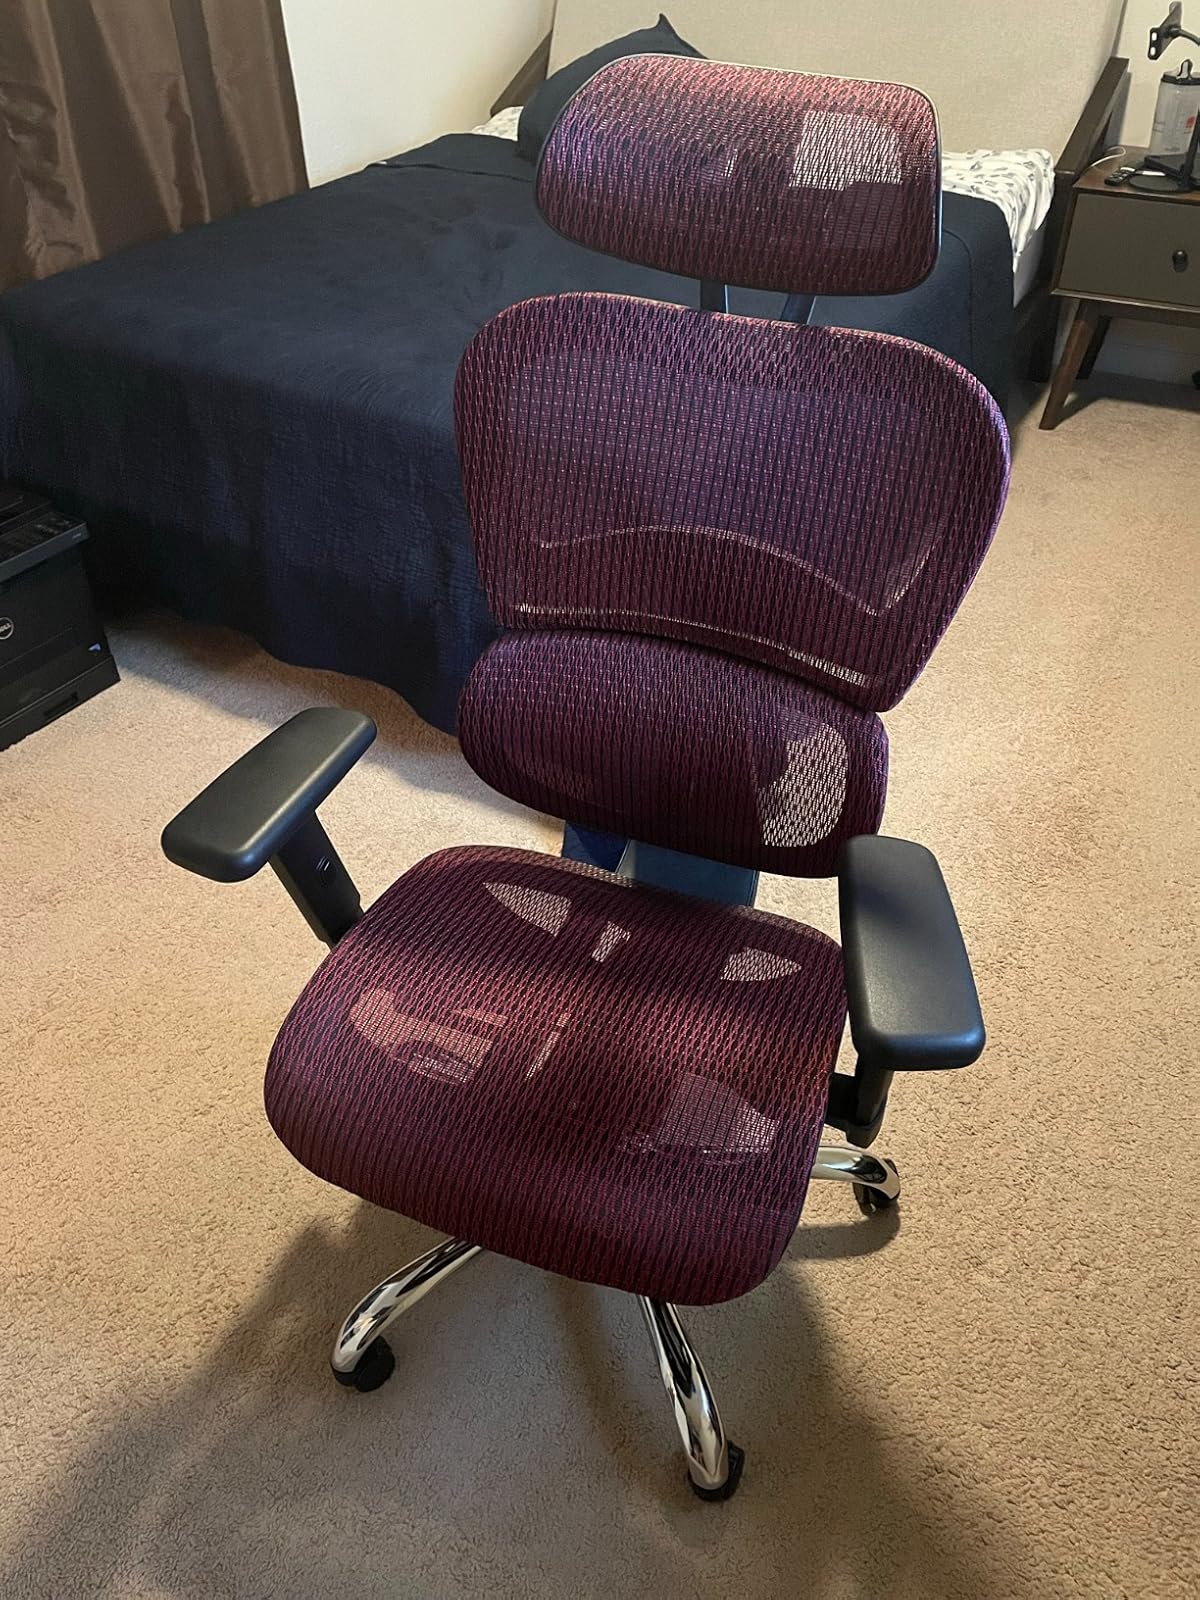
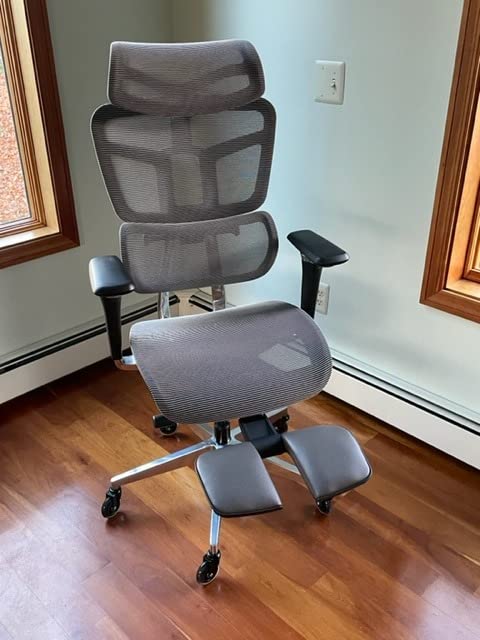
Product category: items_chair
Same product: no